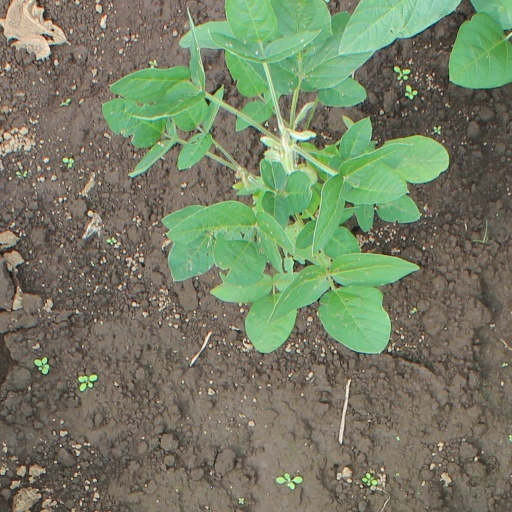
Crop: soybean